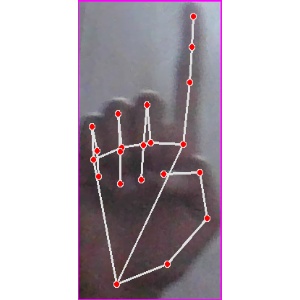
अक्षर: क